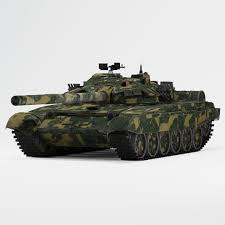
Label: Tank